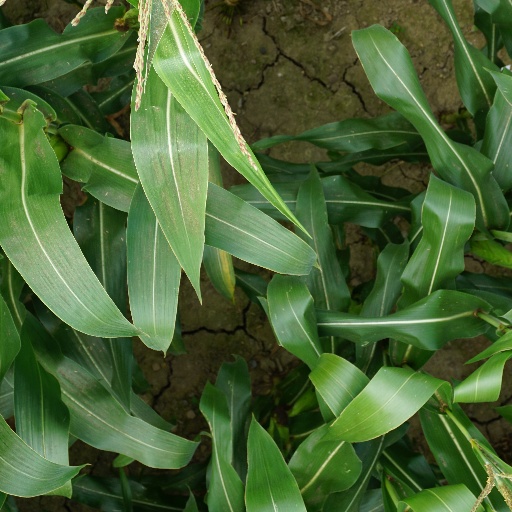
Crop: maize; corn